91st Heavy Anti-Aircraft Regiment, Royal Artillery

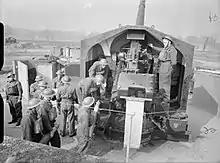
4.5-inch HAA gun at Leeds 20 March 1941.

"Luftwaffe" night raids over the Humber increased during August while the Battle of Britain was under way, but were still small in scale. 221 HAA Battery was nominated as a reserve battery with mobile guns, and during September it was sent to reinforce 26 (London) AA Bde defending London as The Blitz got under way (where one gunner was killed by a bomb blast). In mid-October, 270 Bty and half of 286 HAA Bty (from Horsham St Faith) were sent by 39 AA Bde to reinforce the Sheffield Gun Zone under the command of 67th (York and Lancaster) HAA Rgt, while the other half of 286 Bty went to London to reinforce 221 Bty. 221 Battery moved from London to Norwich in October, and then to Nottingham and Derby in December. The CO, Lt-Col Chilman, went to command a training regiment in October and was replaced by Lt-Col K.W. MacKichan.